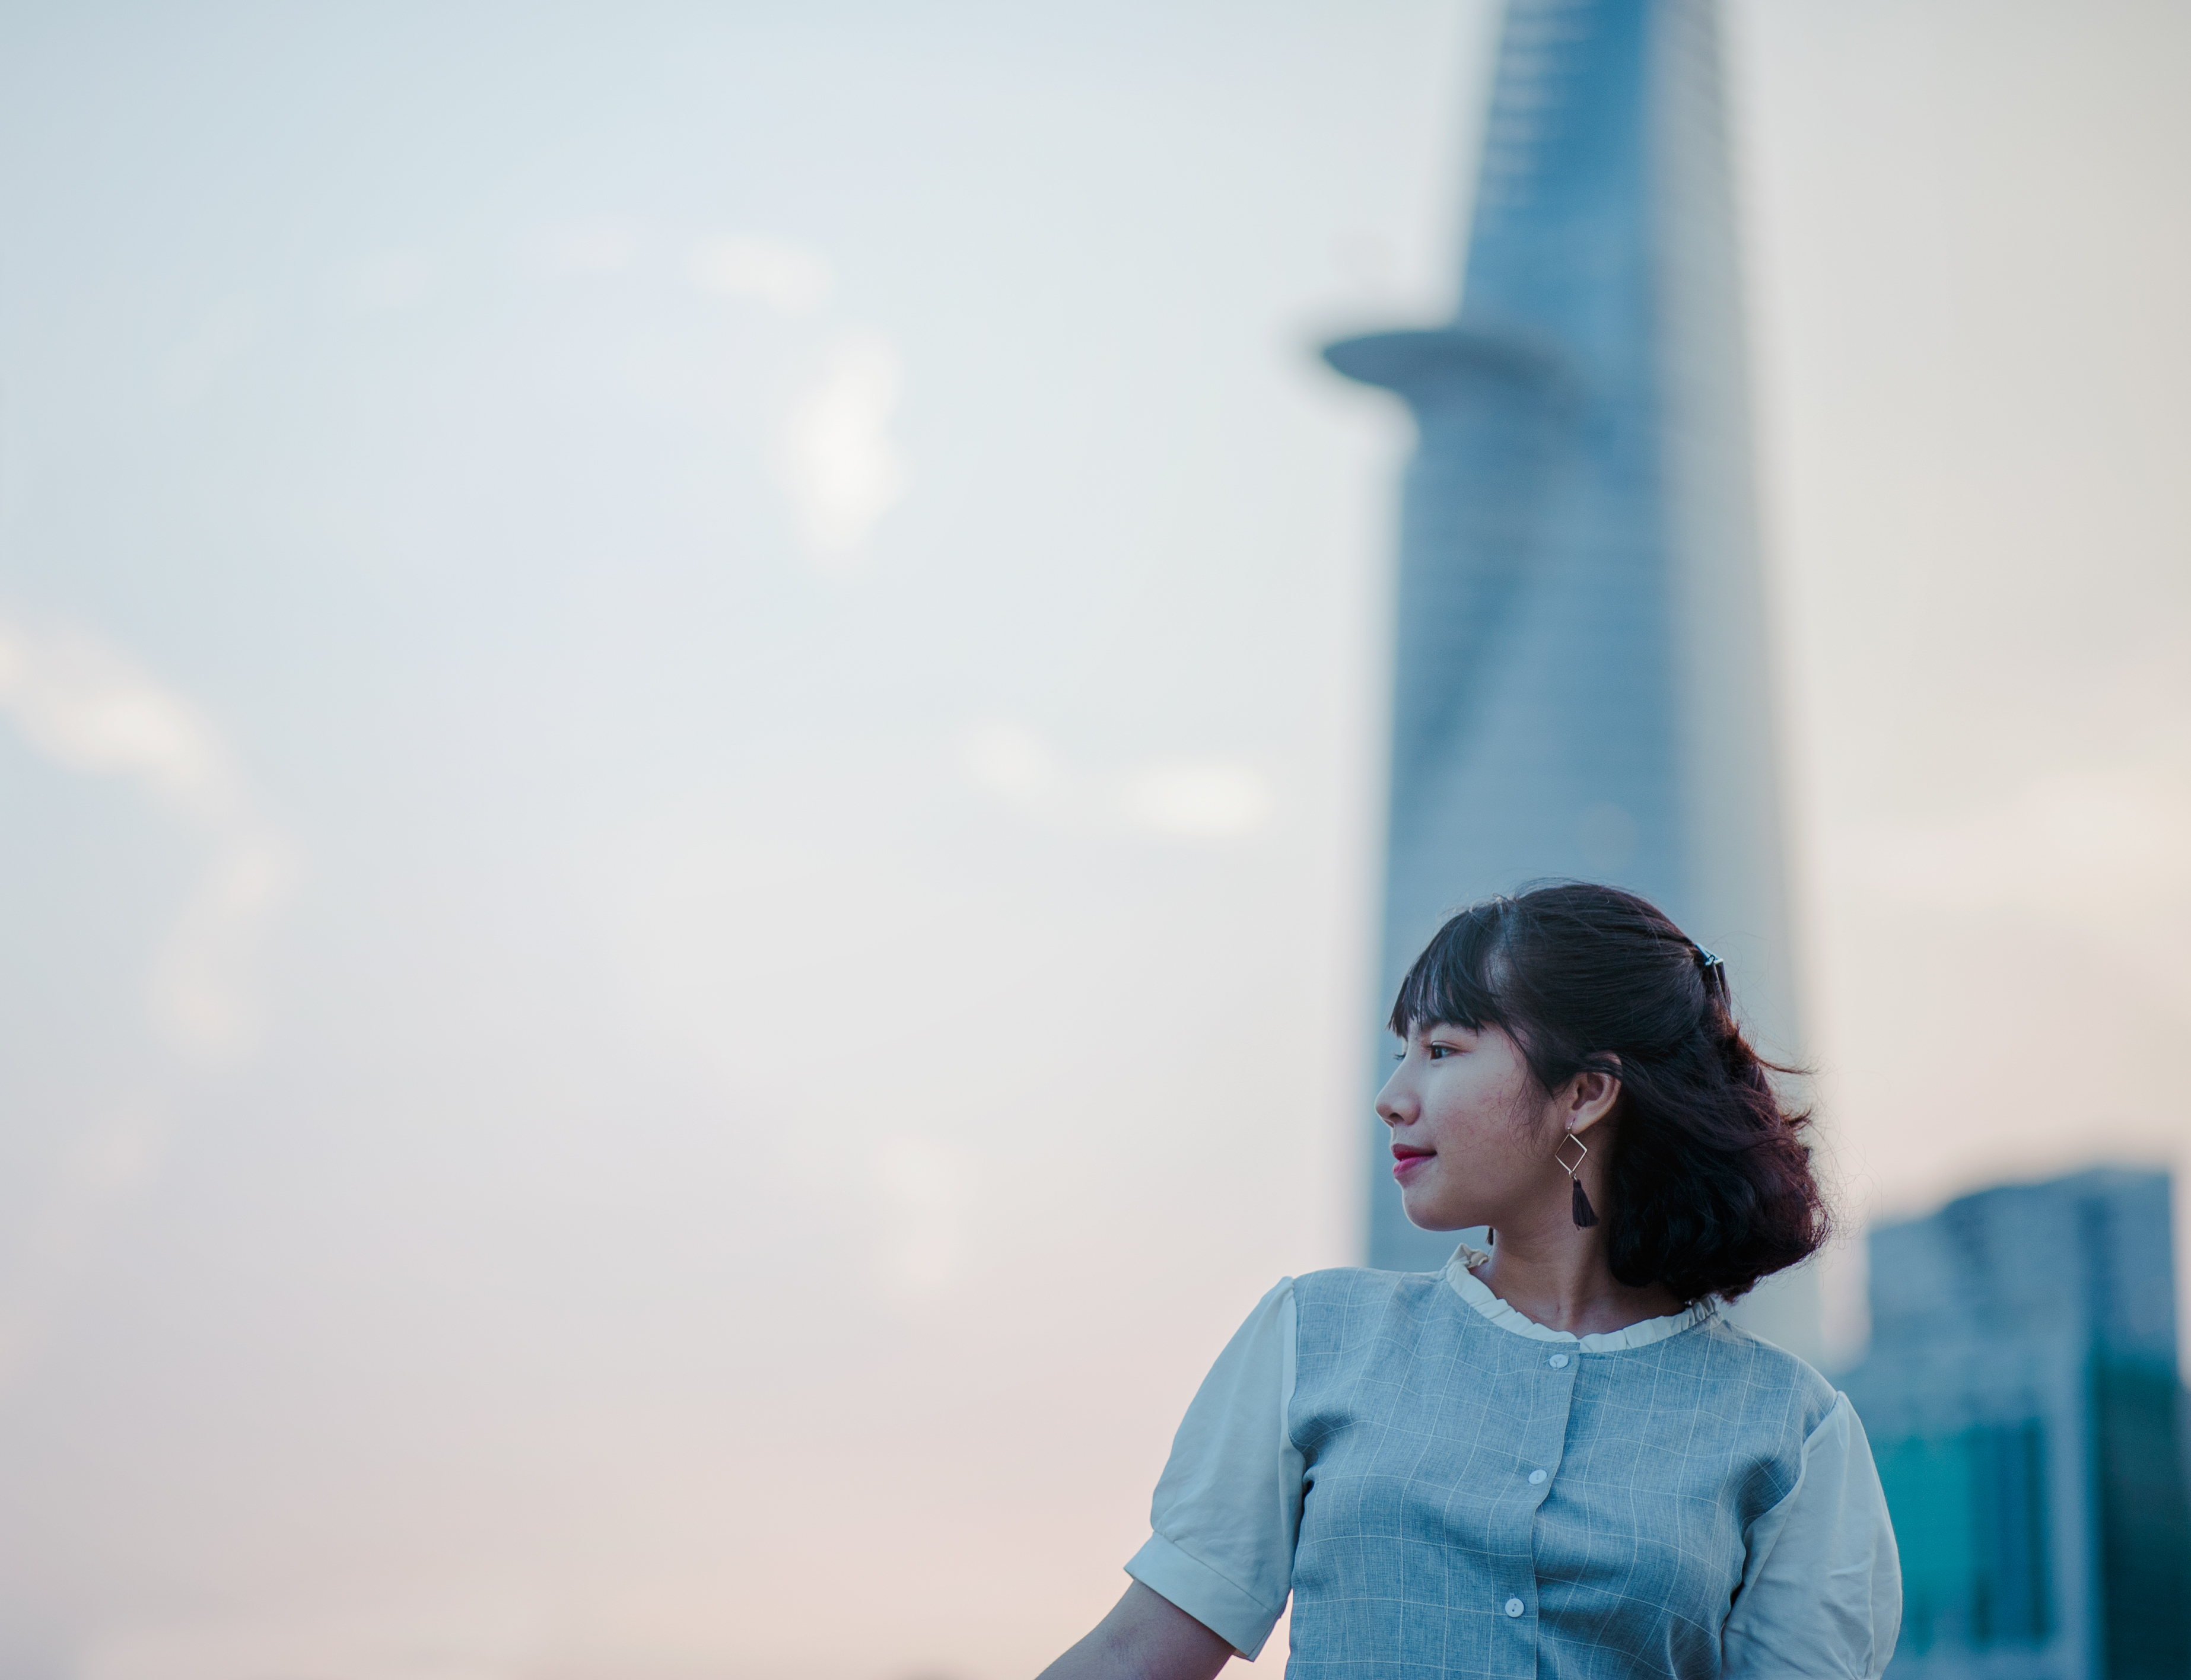
portrait, landscape, beautiful, flowers, sun, girl, blue, photograph, sky, vacation, photography, fun, standing, daytime, cloud, smile, sea, happiness, portrait photography